Ineos Grenadiers

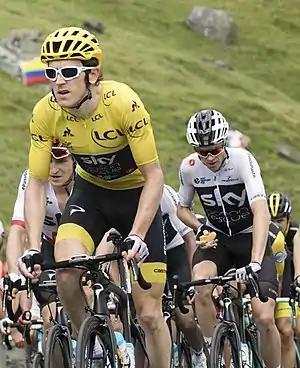
Geraint Thomas ("left") leads Chris Froome during the 2018 Tour de France.

Sky started the 2017 season with three stage wins at the Herald Sun Tour as well as winning the teams classification, with new team member Kenny Elissonde finishing on the podium in 3rd place and Chris Froome finishing sixth overall. The team's first race win of the season came at Strade Bianche when Michał Kwiatkowski took a solo victory after attacking 15 kilometres from the finish. Geraint Thomas took a stage win at Tirreno–Adriatico and held the leader's jersey for one day, also taking the overall victory and one stage win at the Tour of the Alps.